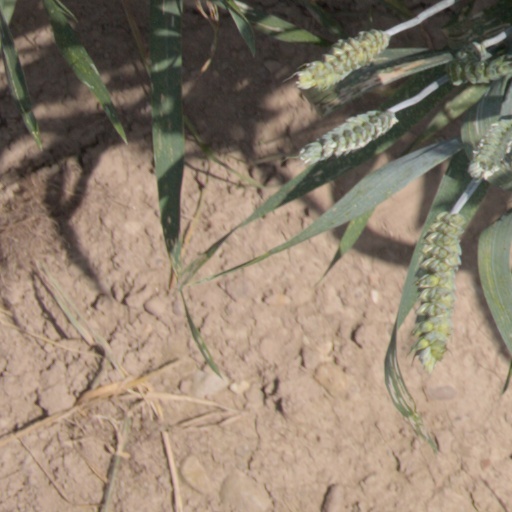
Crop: wheat